Hong Kong University of Science and Technology

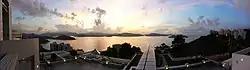
Sunrise at HKUST

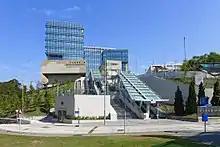
Lee Shau Kee Business Building houses the HKUST Business School

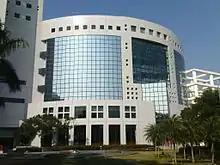
HKUST Library Building

As the campus has a sloped terrain, buildings and facilities are built on separate terraces carved out of the hillside, with the academic facilities occupying the top-level terraces, and undergraduate halls of residence and sporting facilities at the seafront. The terraces are connected by motor roads as well as a network of footbridges and elevators known as Bridge Link.